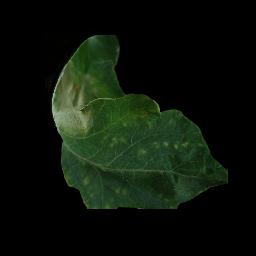
Label: Tomato___Late_blight